Irish Catholic Martyrs

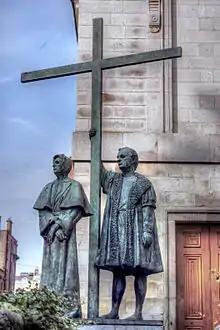
Lady Mayoress Margaret Ball and Lord Mayor Francis Taylor, outside St Mary's Pro-Cathedral, Dublin.

Even though she continued the plantation of Ireland with English settlers, the persecution of Catholics ceased after the accession of the Catholic Queen Mary, but after Mary's death in November 1558, her sister Queen Elizabeth I arranged for Parliament to pass the Act of Supremacy of 1559, which re-established the control by the State over the Church within her dominions and criminalized religious dissent as high treason. While reviving Thomas Cranmer's prayerbook, the Queen ordered the Elizabethan religious settlement to favour High Church Anglicanism, which preserved many traditionally Catholic ceremonies. Meanwhile, the Acts of Supremacy and Uniformity (1559), the Prayer Book of 1559, and the Thirty-Nine Articles (1563) mixed the doctrines of Protestantism and Caesaropapism.